HMS Amazon (1773)

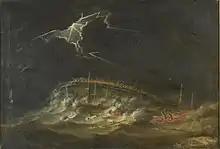
"Amazon" on her side during a hurricane in October 1780

"Amazon" sailed for the West Indies on 8 April 1780, where she joined Admiral George Rodney's fleet in July. In mid-October 1780, "Amazon" was caught in a hurricane off St. Lucia. She was blown onto her side and held there for several hours during which time a great deal of her crew, who were trapped below deck, drowned. Others were washed overboard. By cutting away the masts, she was saved from being wrecked and was sailed into English Harbour under a jury rig.